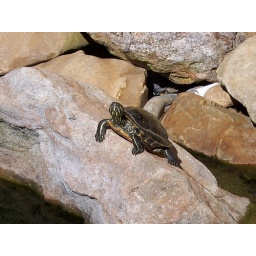
a red eared slider or painted turtle sunning on a rock in the pond at bennett's nursery